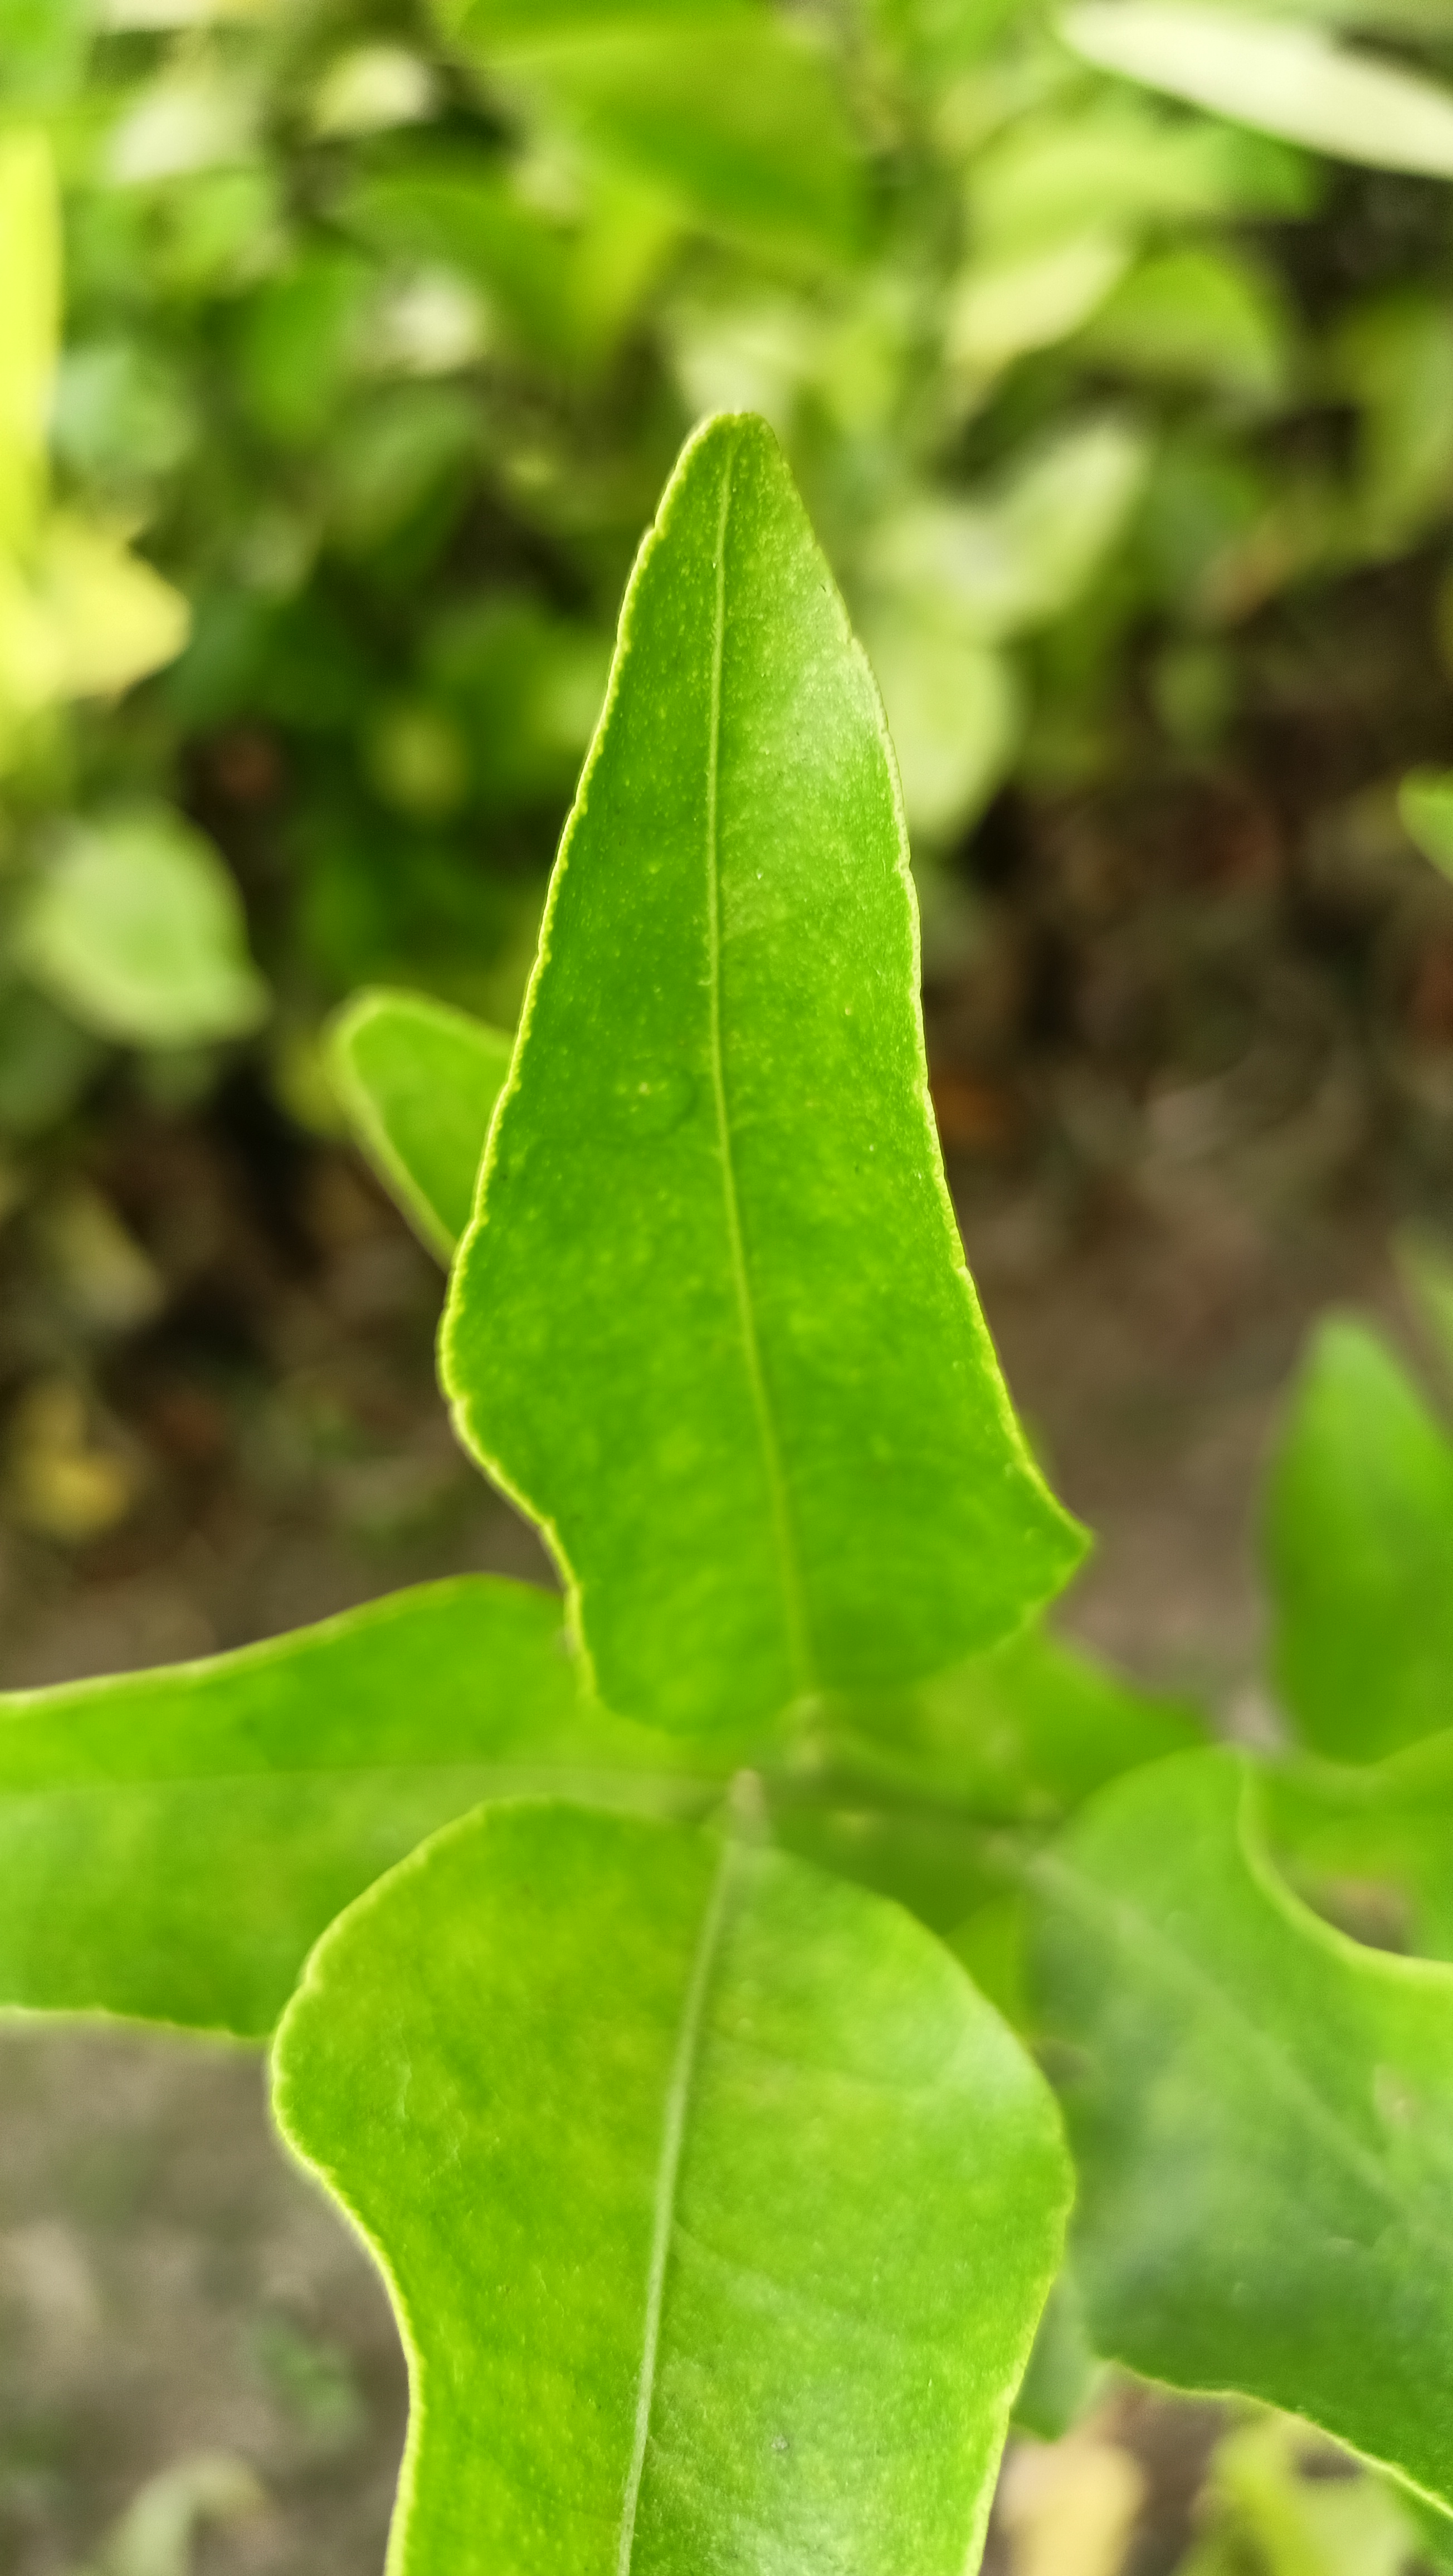
Mandarin leaf variety: Darjeling